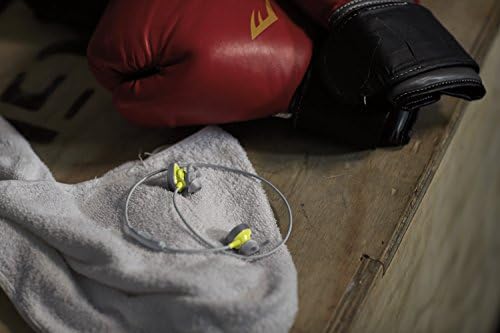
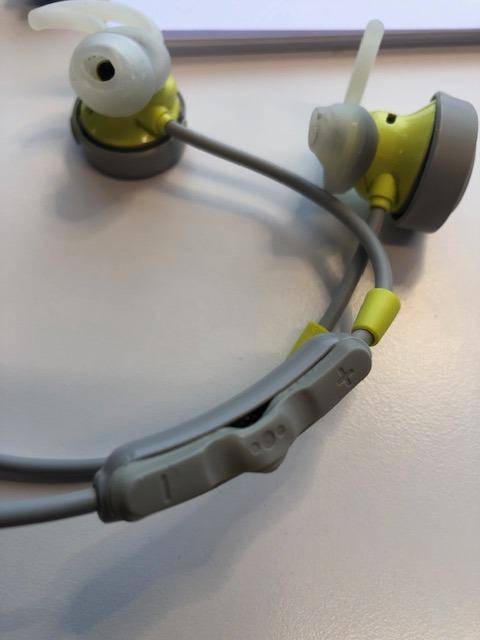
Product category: headphones
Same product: yes